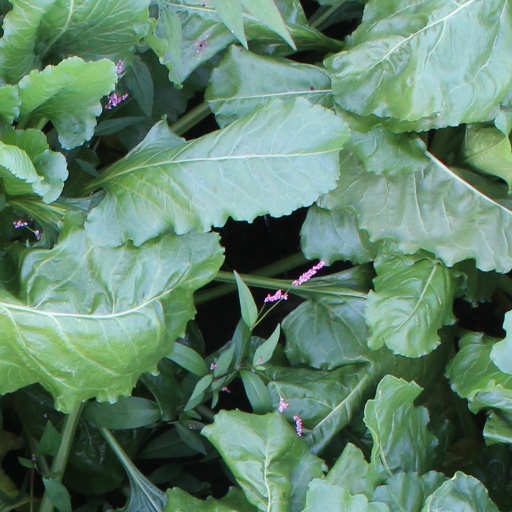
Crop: sugar beet